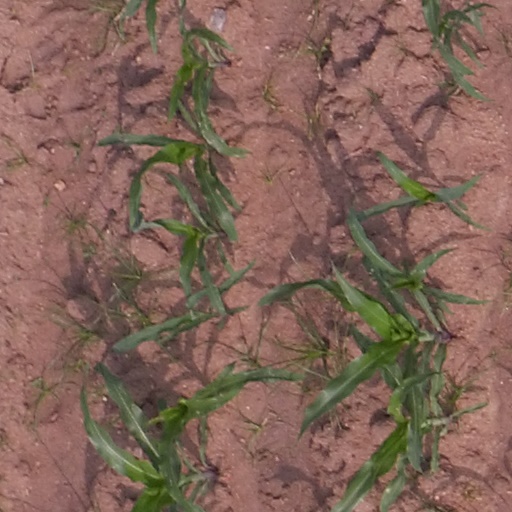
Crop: maize; corn